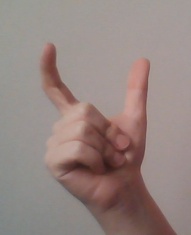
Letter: nun